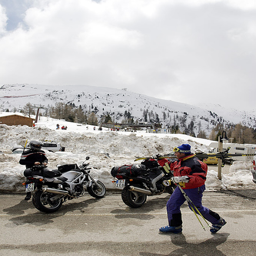
A man walking across a parking lot next to two parked motorcycles.
Two men on a road by parked motor bikes.
A man wearing a red coat holding ski poles walking down the street while another man dressed in black stands next to a motorcycle.
A couple of men and motorcycles with a snow covered mountain behind them.
A man with skis is walking past two motorcycles.